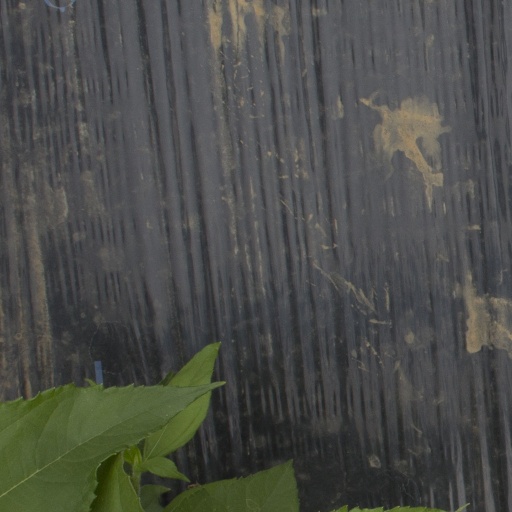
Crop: Jerusalem artichoke